Tom Morello

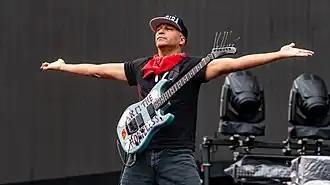
Morello playing in Bristol in 2019

In 1991, Morello was looking to form a new band after Lock Up disbanded. Morello was impressed by Zack de la Rocha's freestyle rapping and asked him to join his band. He drafted drummer Brad Wilk, whom he knew from Lock Up, for whom Wilk unsuccessfully auditioned for a drumming spot. The band's lineup was completed when de la Rocha convinced his childhood friend Tim Commerford to play bass. After frequenting the Los Angeles club circuit, Rage Against the Machine signed a record deal with Epic Records in 1992. That same year, the band released their self-titled debut album. They achieved mainstream success and released three more studio albums: "Evil Empire" in 1996, "The Battle of Los Angeles" in 1999, and "Renegades" in 2000.